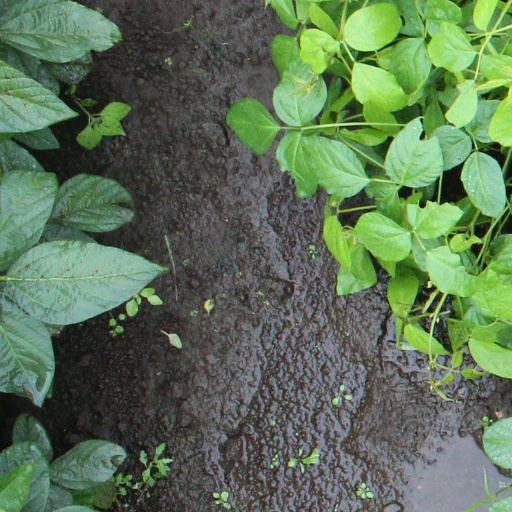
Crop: soybean